Triage

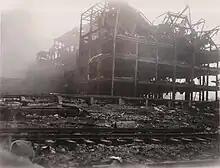
A destroyed rubber factory from the Texas City Disaster

In 1947, the Texas City Disaster occurred when the SS "Grandcamp" exploded in Texas City, Texas, killing 600 people and injuring thousands more. The entire fire department was killed in the blast, and what followed was a massive informal triage of the victims. Drug stores, clinics, and homes were opened as makeshift triage stations. As the city has no hospital, they had to evacuate casualties to area facilities, including those in Galveston and Houston, with at least one doctor relying on skills he had learned in World War II to inform care decisions.